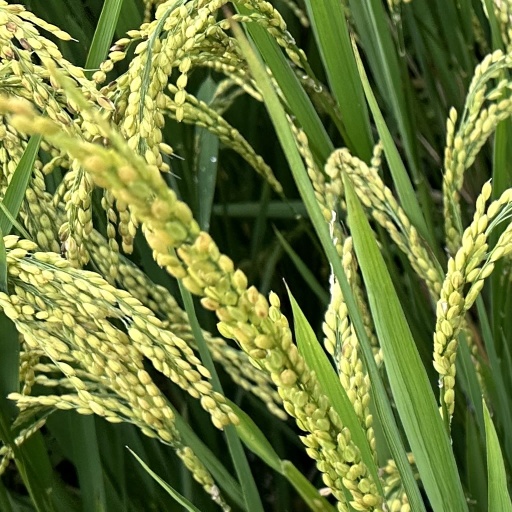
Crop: rice